Family farm

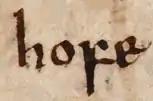
Mention of "hofe" in "Beowulf"

In German-speaking Europe, a farmyard is known as a ; in modern German this word designates the area enclosed by the farm buildings, not the fields around them, and it is also used in other everyday situations for courtyards of any type ("" = 'back yard', etc.). The recharacterized compound "Bauernhof" was formed in the early modern period to designate family farming estates and today is the most common word for 'farm', while the archaic "Meierhof" designated a manorial estate. Historically, the unmarked term "Hof" was increasingly used for the royal or noble court.